Ribnik (river)

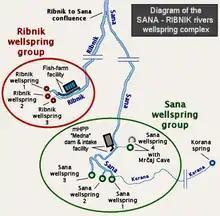
The Ribnik and Sana rivers wellspring-groups complex, with the whole 5.5 km of Ribnik river course and the Sana headwaters (first 17 km).

The Ribnik emerges near the small hamlet Solići. The spring group consists of three very strong karstic well-springs from which river-sized flow is immediately formed. The upper group consisting of two springs set the small stream and after about a 500 meters merge with a third and strongest well-spring coming from the right, forming the Ribnik main course.